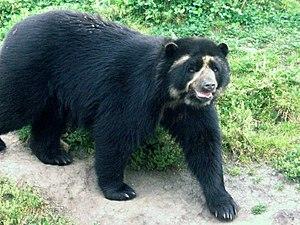
Étant donnée l'immensité territoriale du pays et les variétés climatiques dues à des facteurs divers comme l'extension longitudinale de l'Argentine du nord au sud, les grandes différences d'altitude, le niveau des précipitations et de l'évaporation, les types de sols etc. le territoire de l'Argentine possède une grande quantité de biomes et de
Le parc national de Cutervo a été créé le 20 septembre 1961 par la loi nᵒ 13964. Il s'agit de la première zone naturelle protégée créée par le Pérou.